Trade Your Love

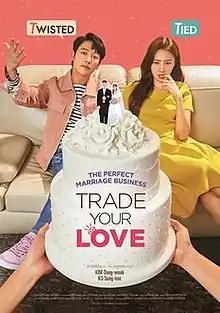
Theatrical release poster

Trade Your Love is a 2019 South Korean romantic comedy film directed by Park Ho-chan and Park Soo-jin. It stars Kim Dong-wook and Ko Sung-hee.